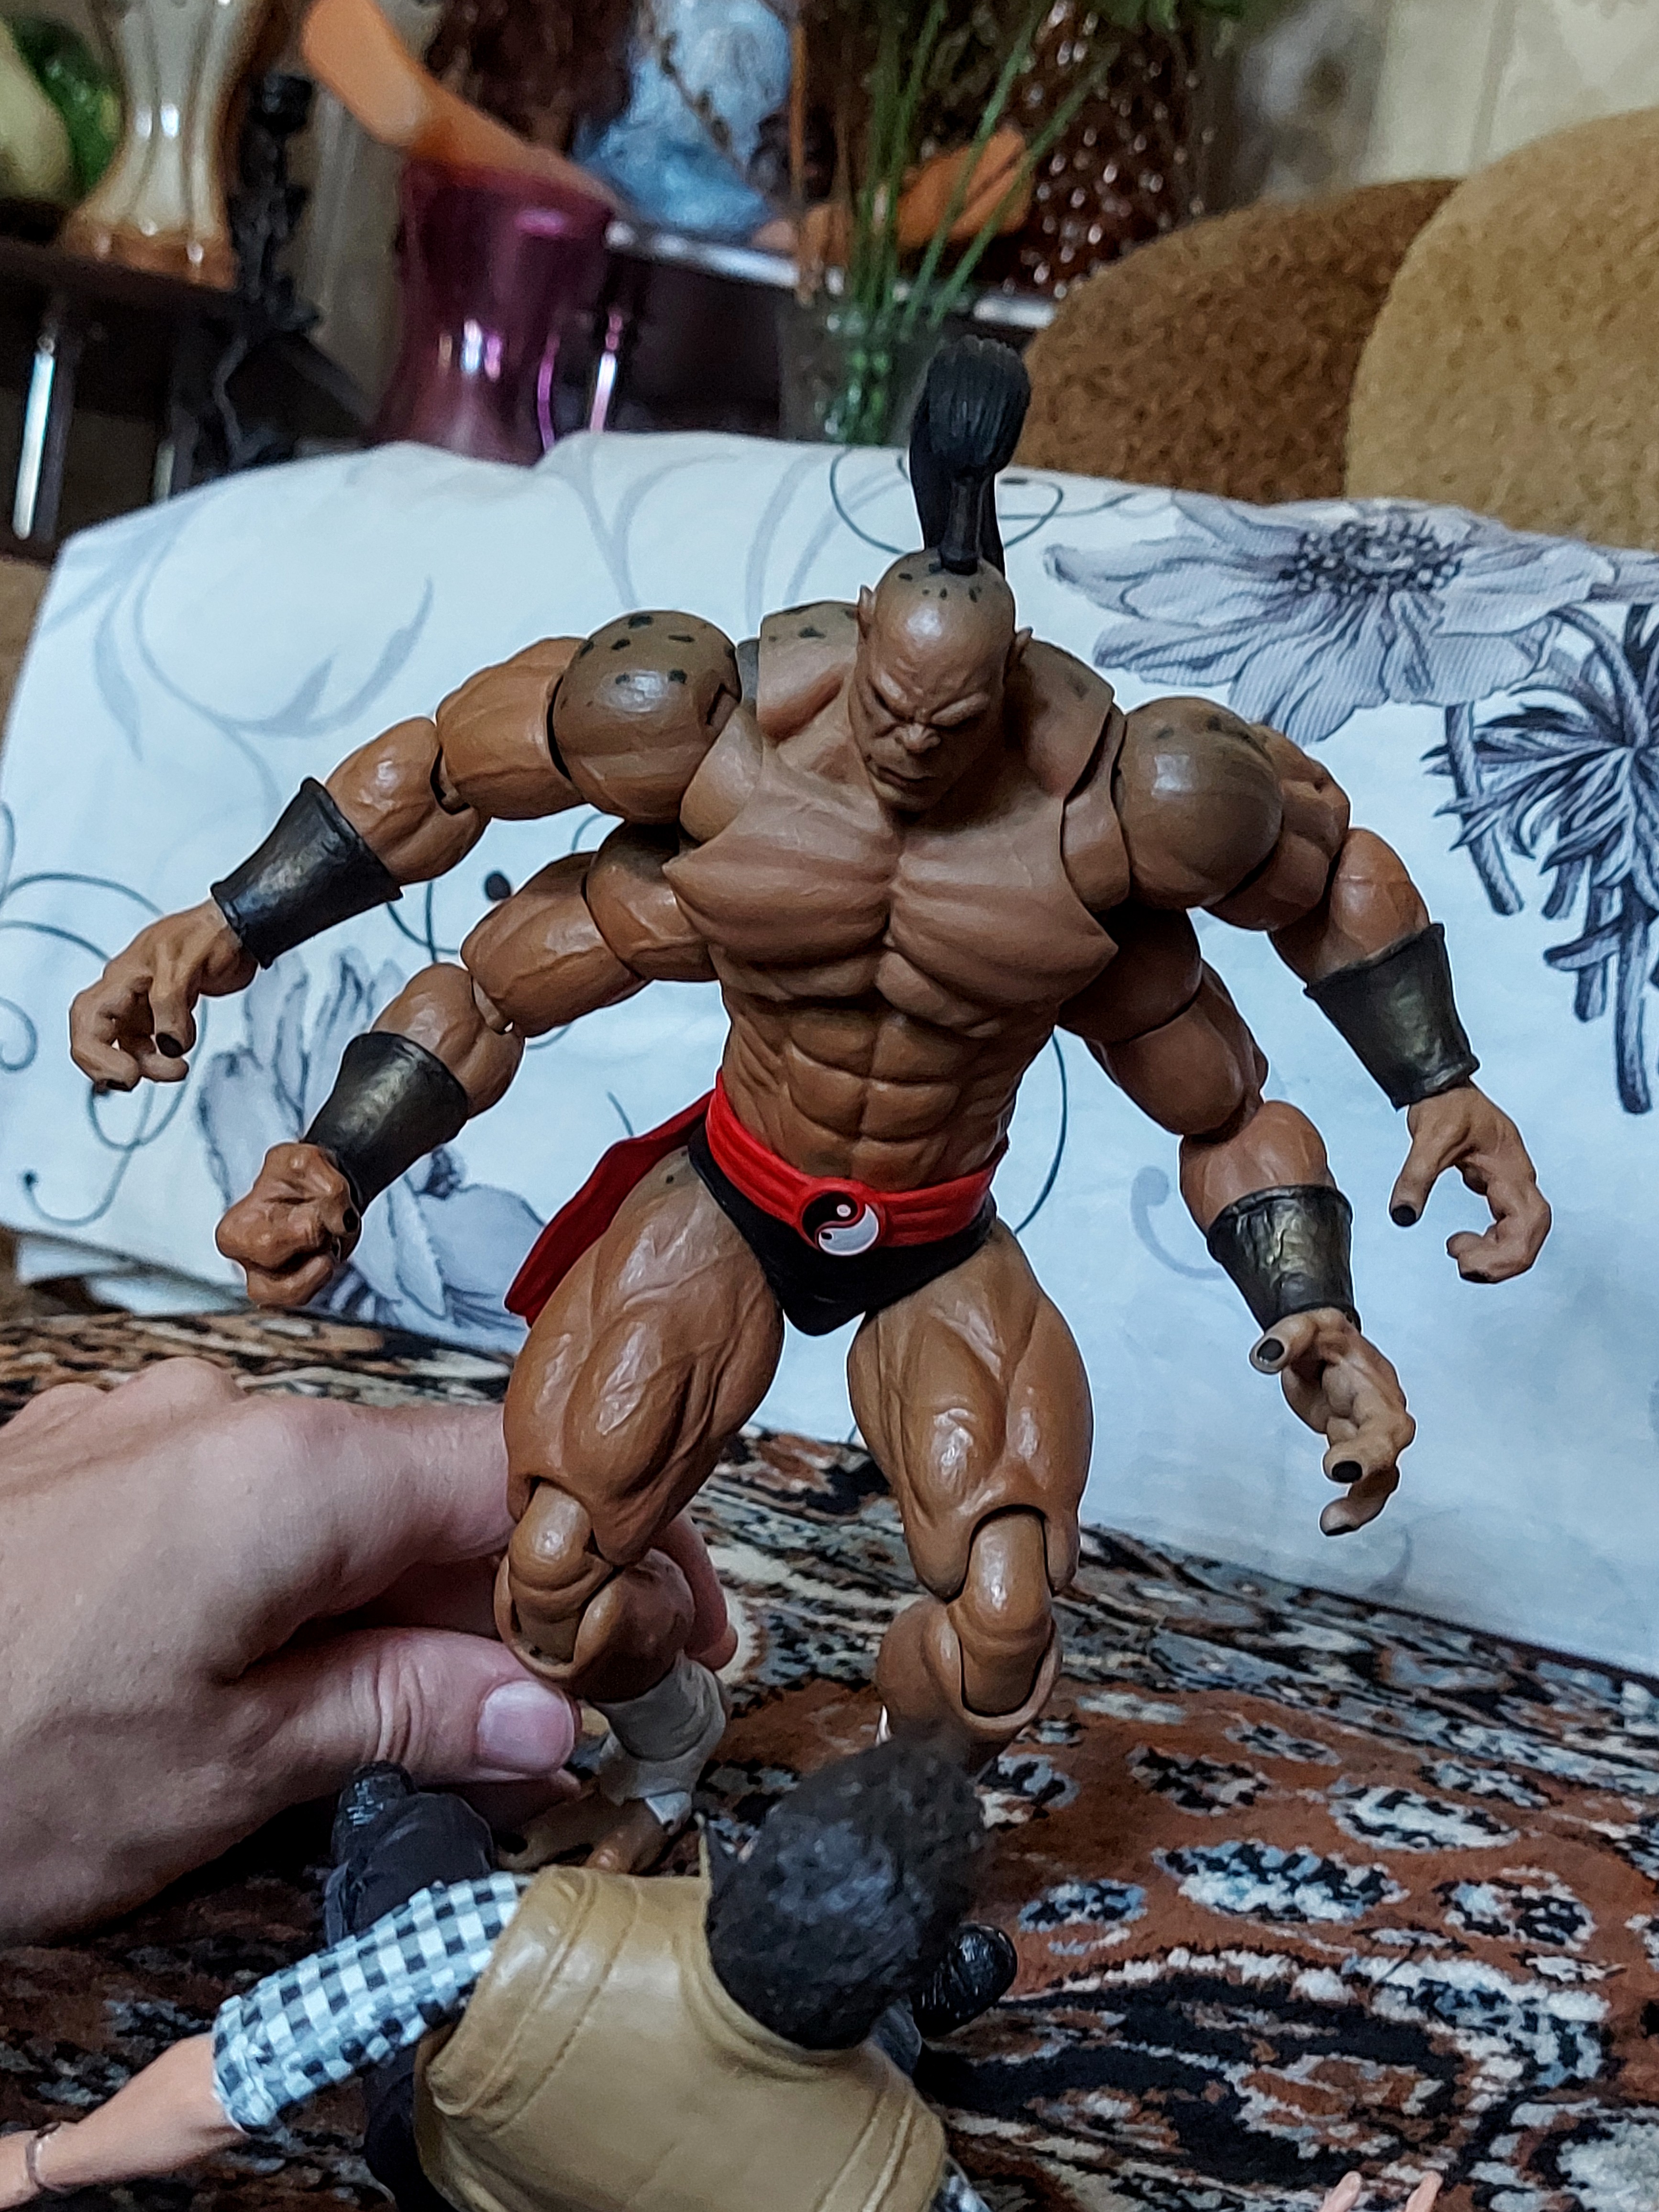
Shokan, storm, collectibles, warrior, fighter, action, figure, art, bodybuilder, chest, toy, event, fictional character, Barechested, metal, bodybuilding, action figure, wrestling, illustration, competition event, carmine, fiction, collectable, figurine, flesh, contact sport, hero, combat sport, sculpture, superhero, armour, action film